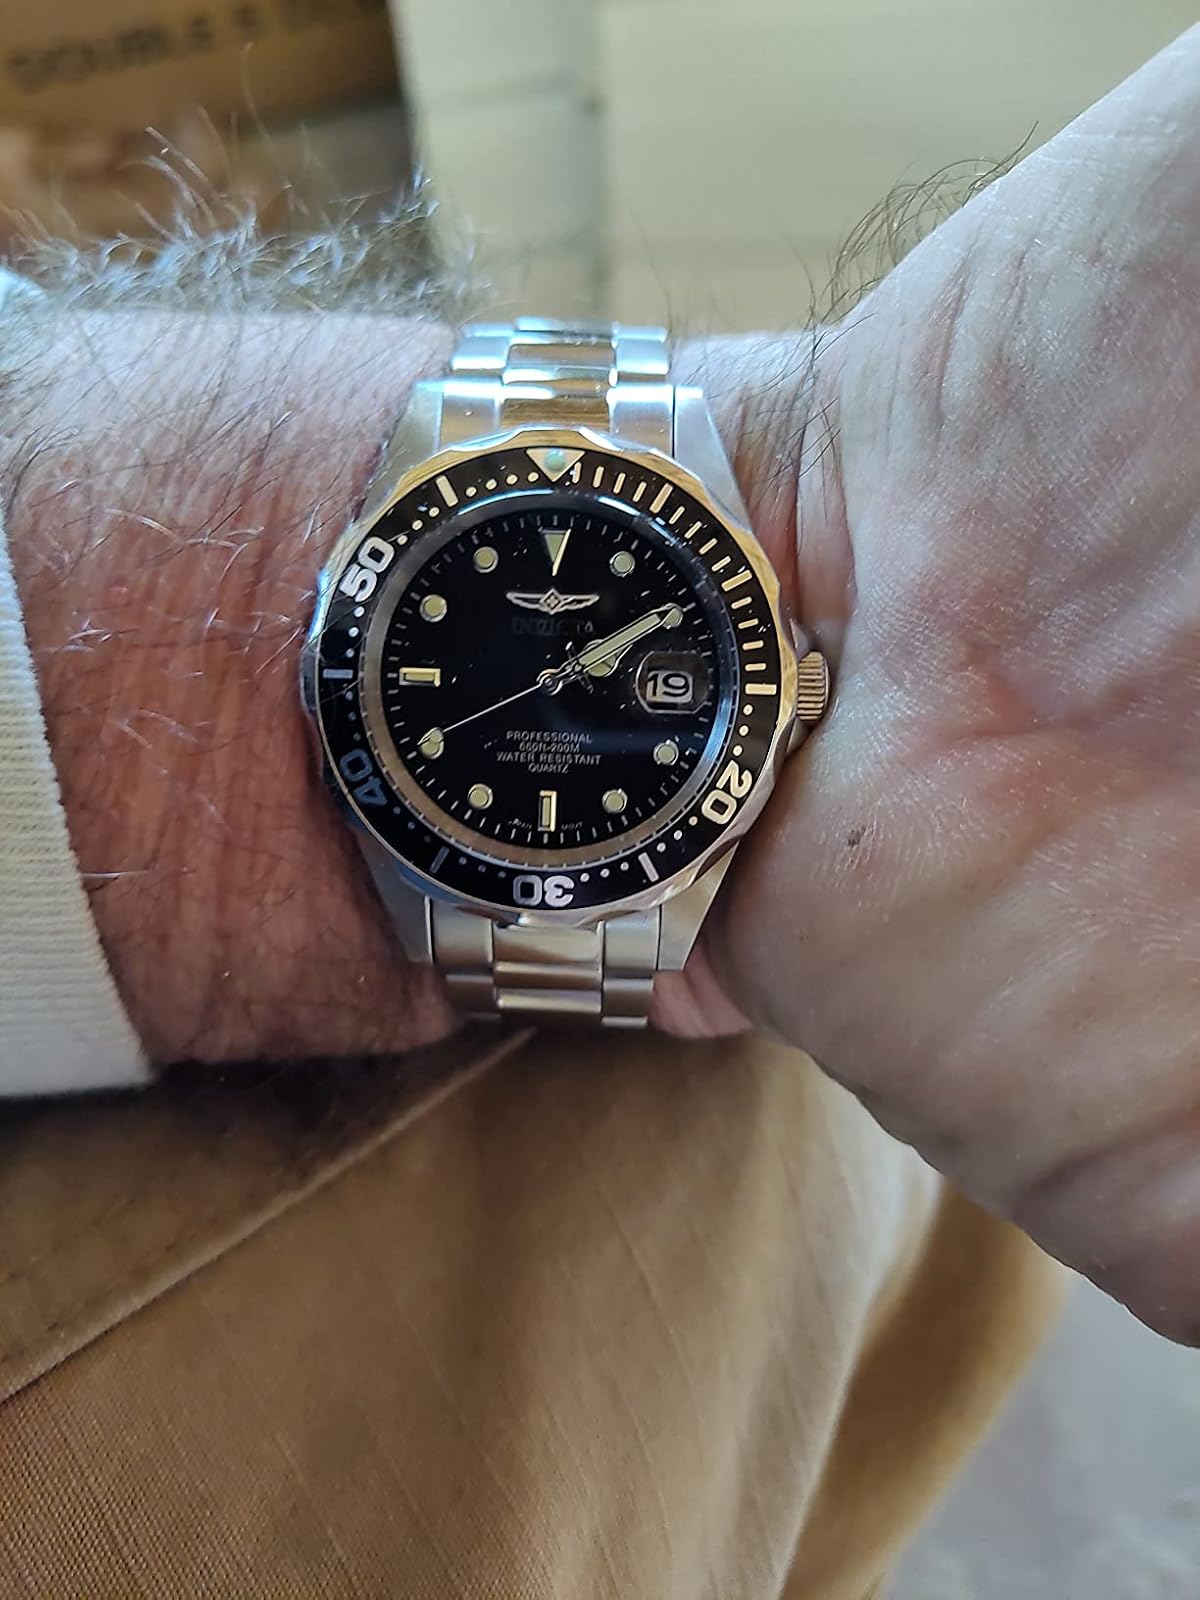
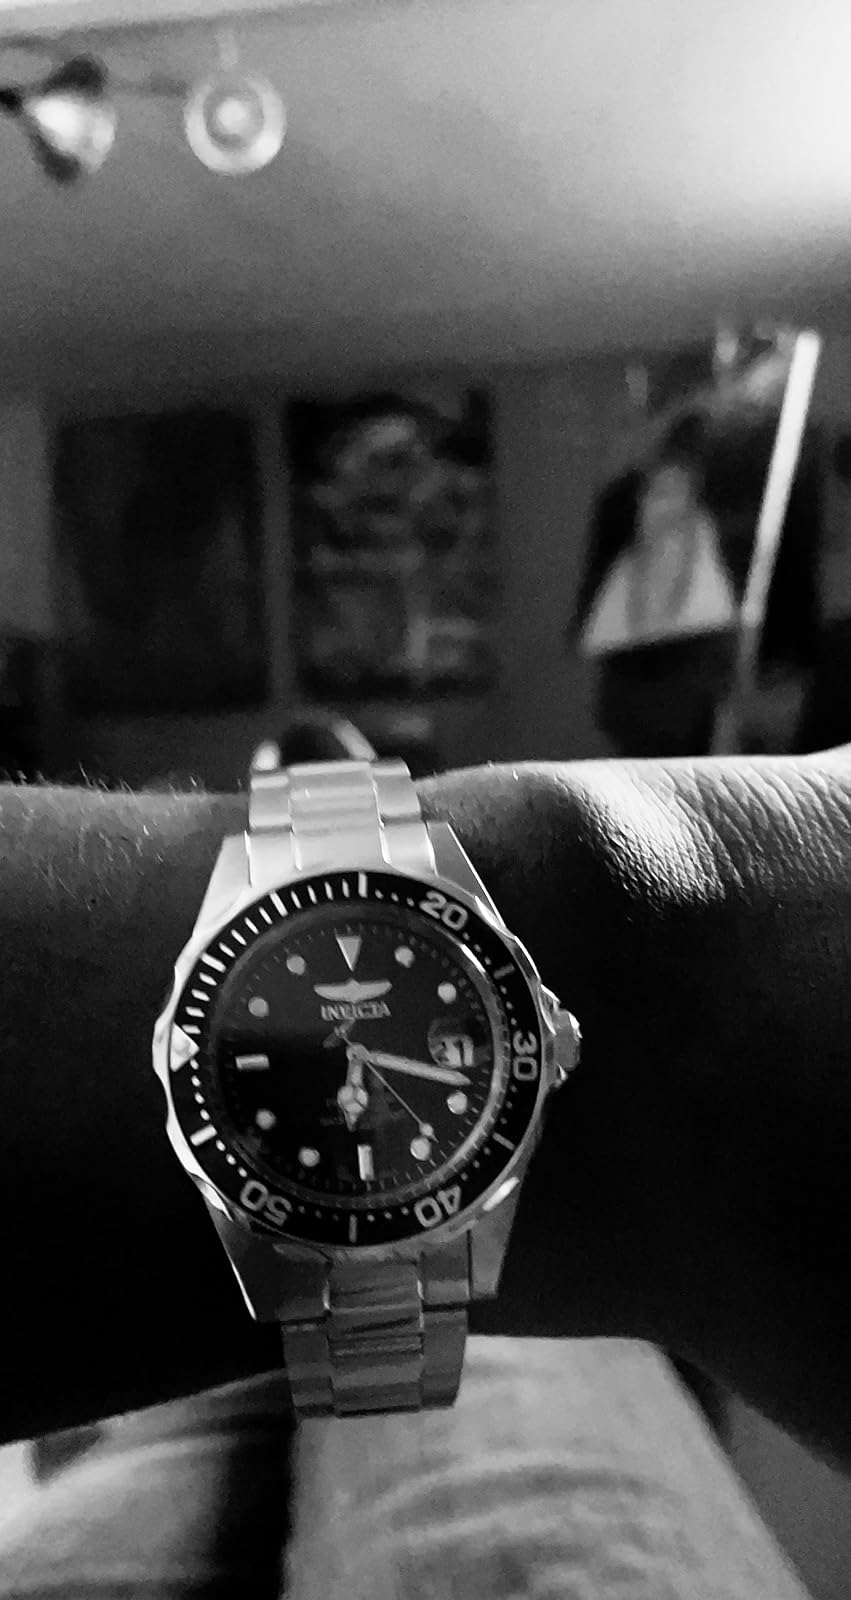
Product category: accessories_watch
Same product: yes